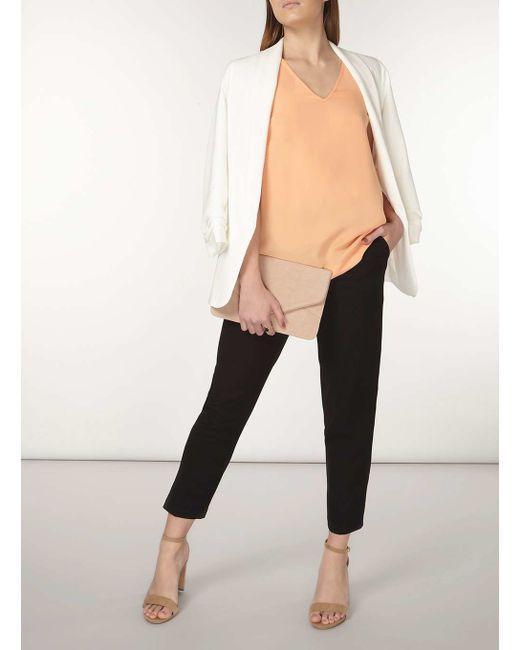
Cremefarbener Langarmblazer ohne Knöpfe für Damen